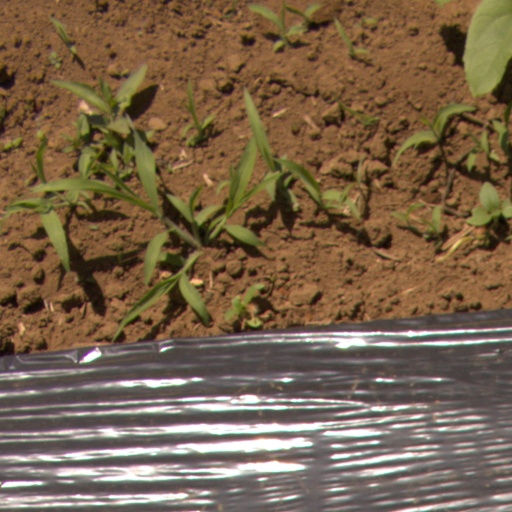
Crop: Jerusalem artichoke